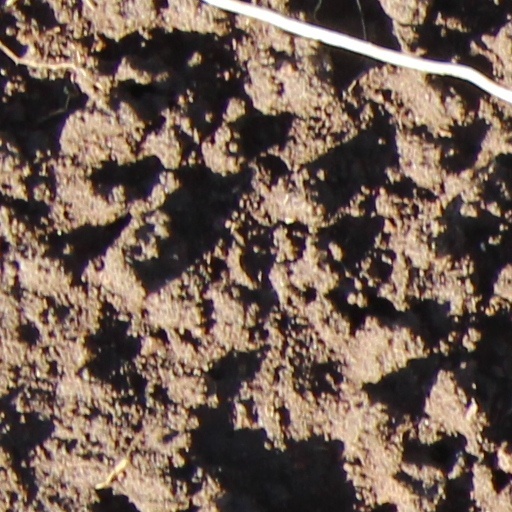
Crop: wheat